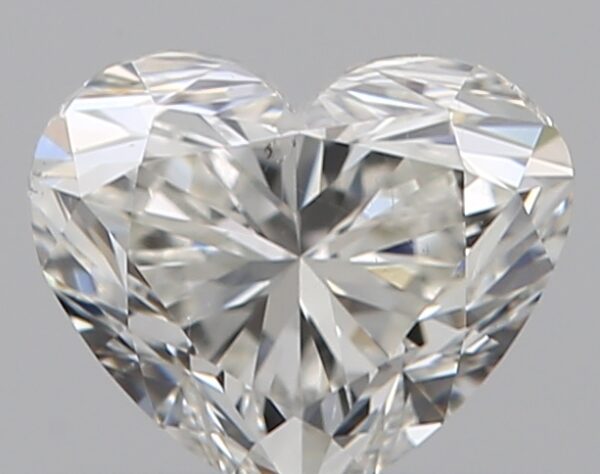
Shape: heart
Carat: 0.5
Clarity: SI1
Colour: I
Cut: VG
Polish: EX
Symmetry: VG
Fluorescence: F
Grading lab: GIA
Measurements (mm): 4.51 x 5.37 x 3.27